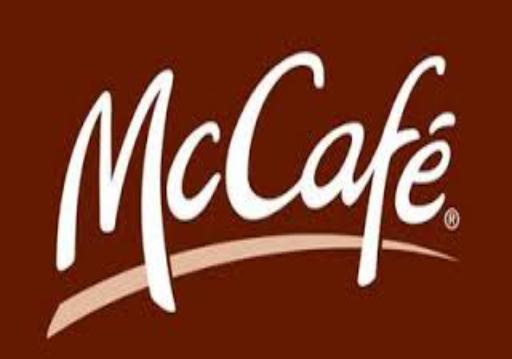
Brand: mccafe
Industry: Food